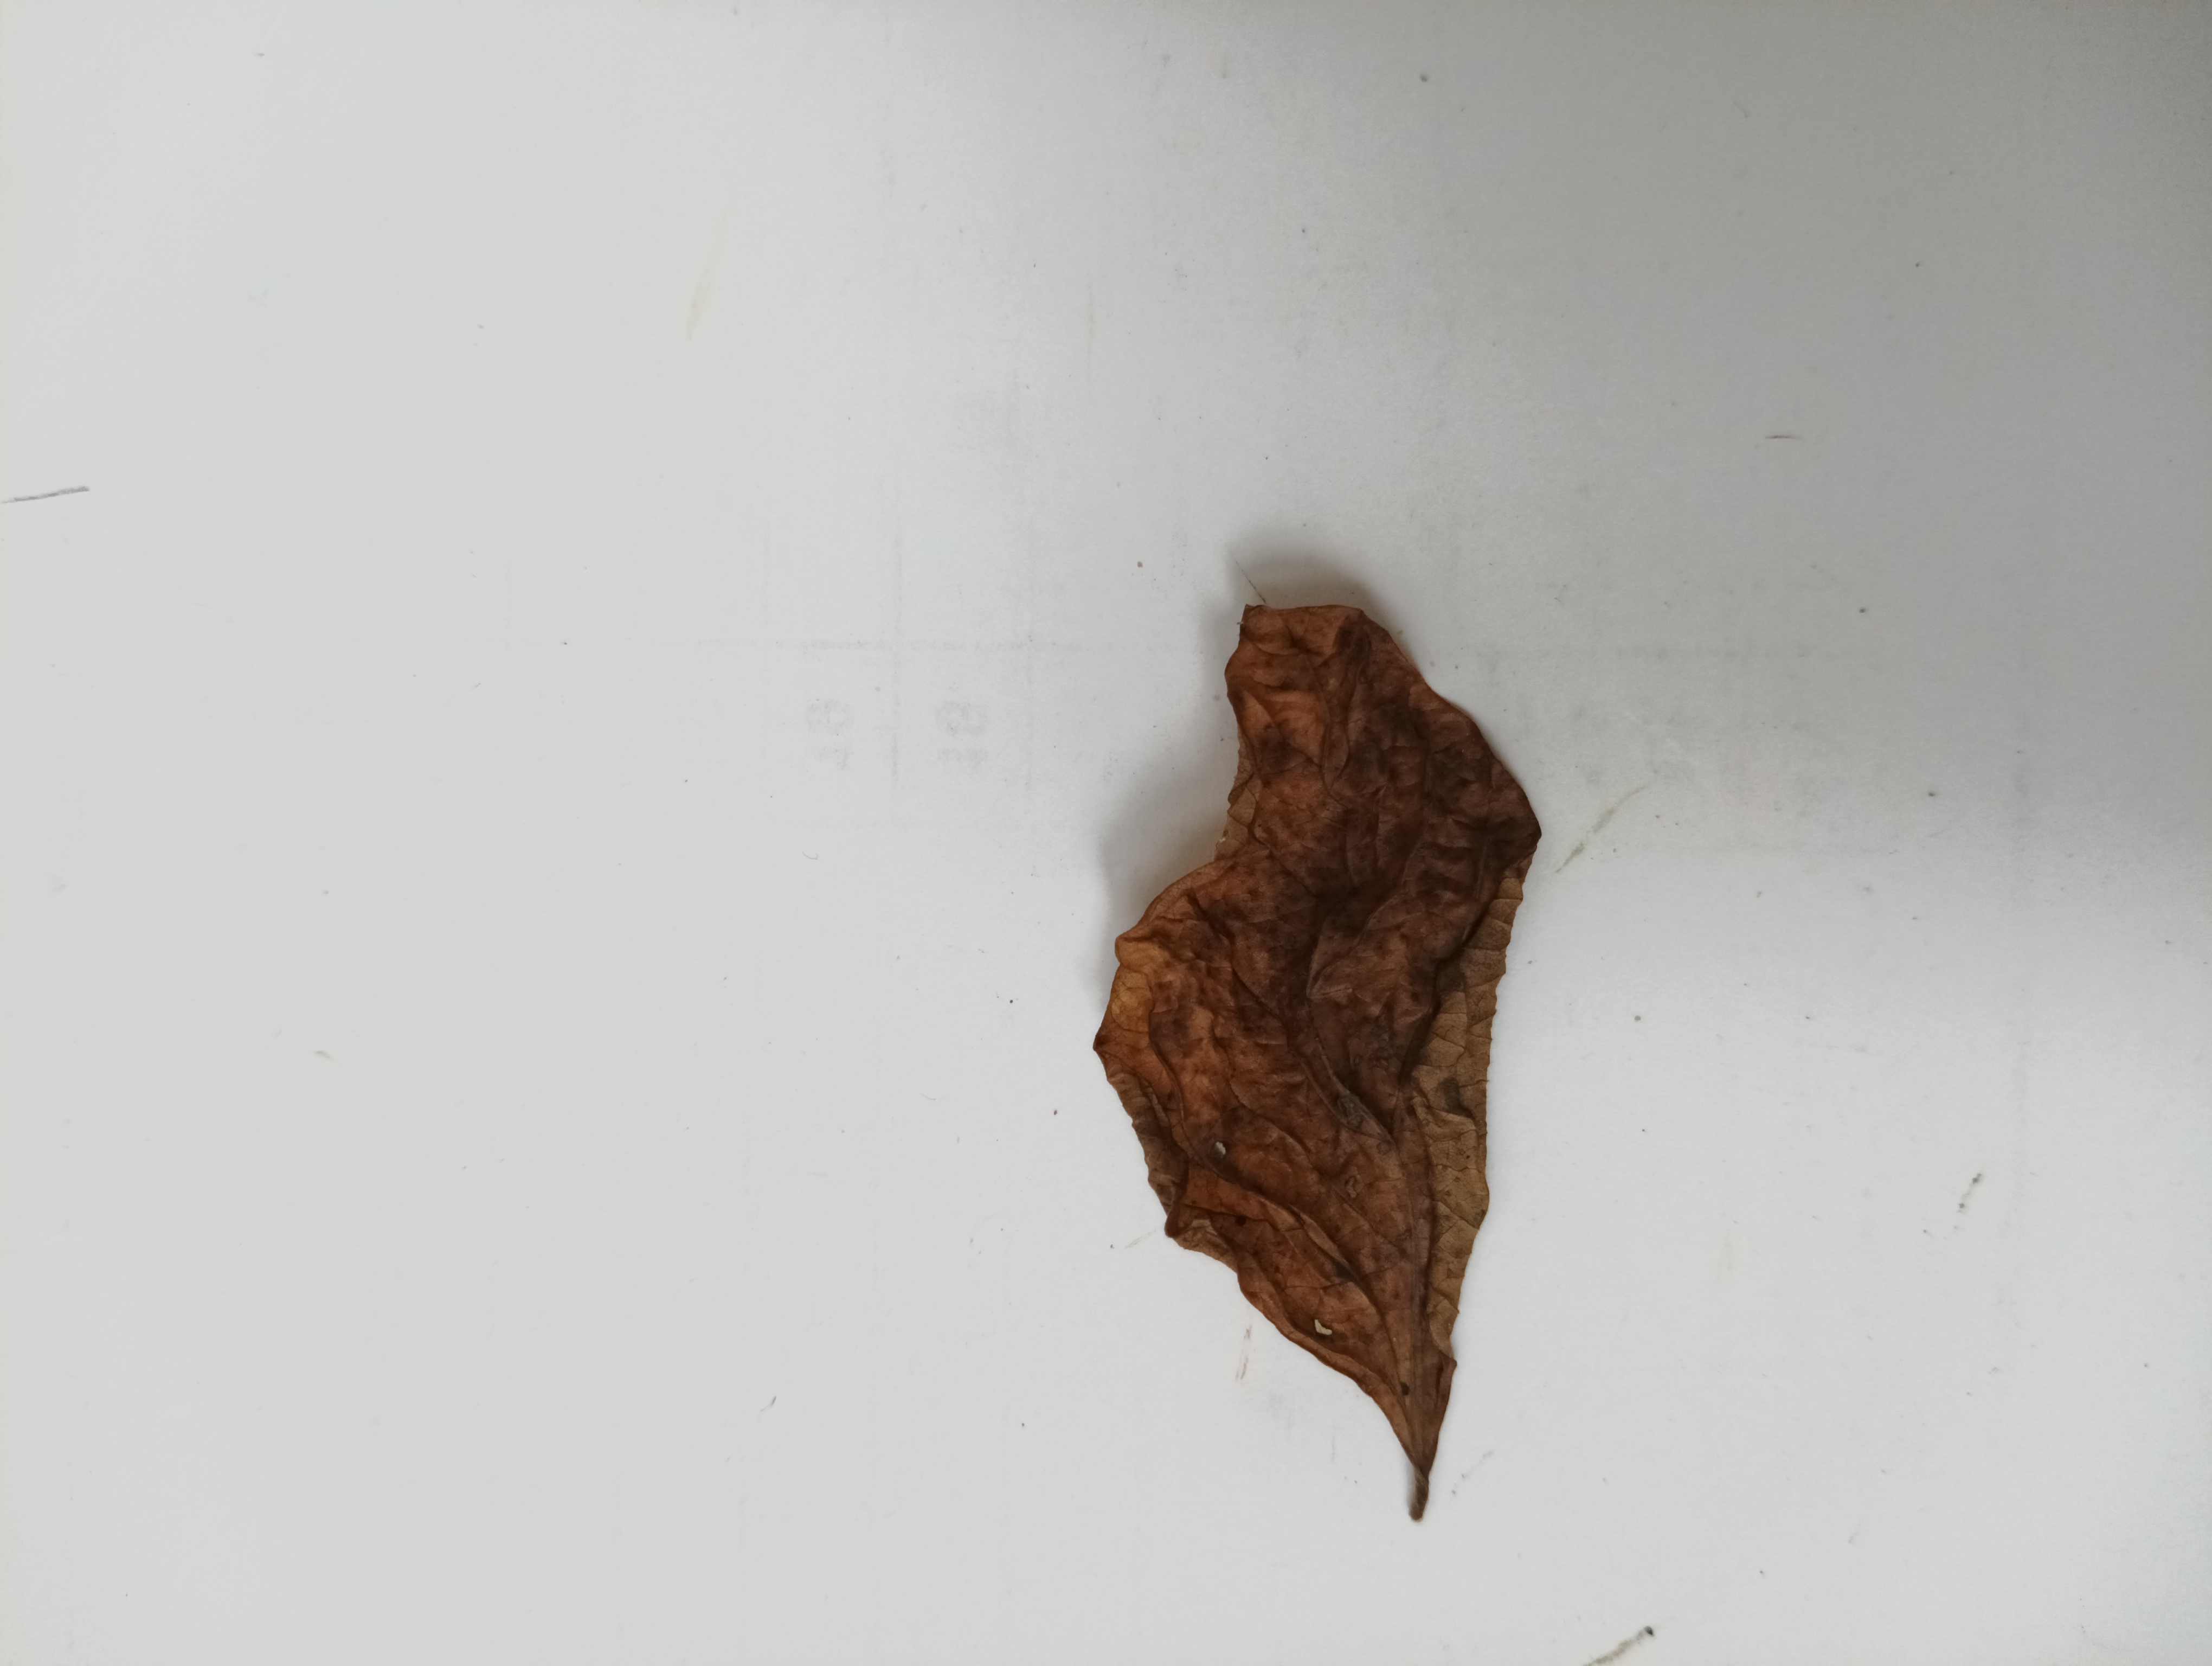
Label: Dry_leaf